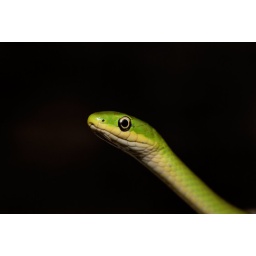
A rough green snake against a nearly black background.